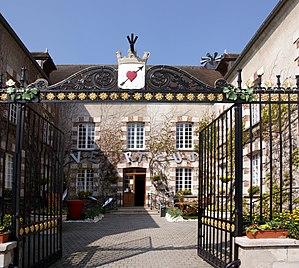
Vertus
Vertus est une ancienne commune française située dans le département de la Marne et la région Grand Est.